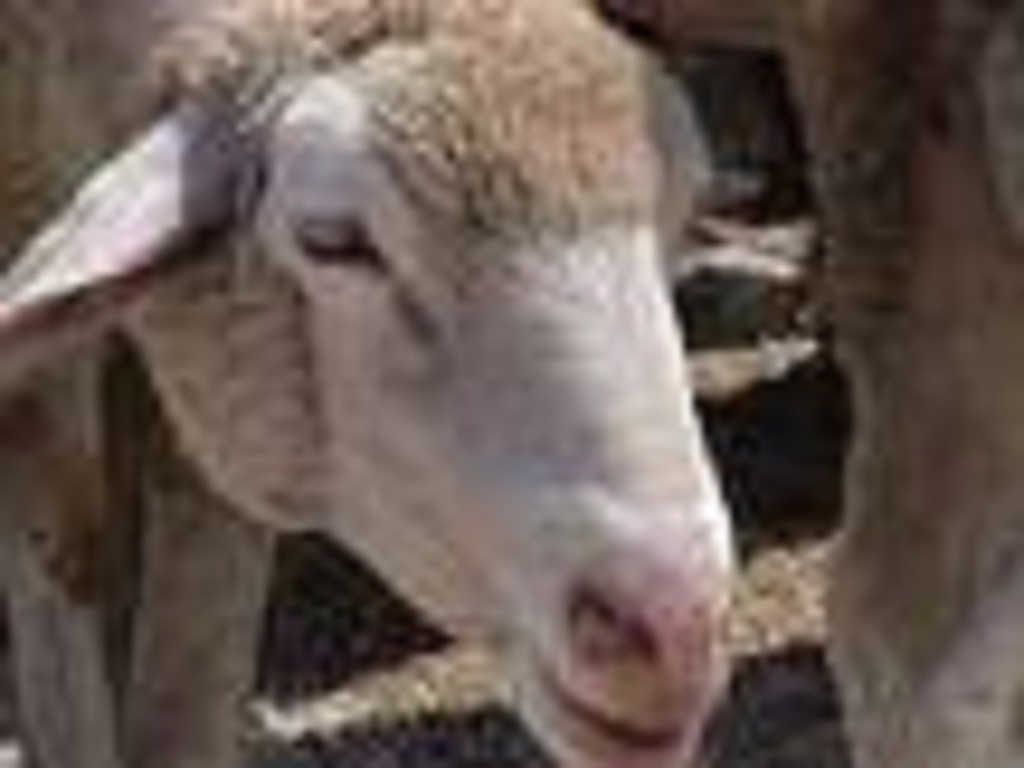
Label: pain